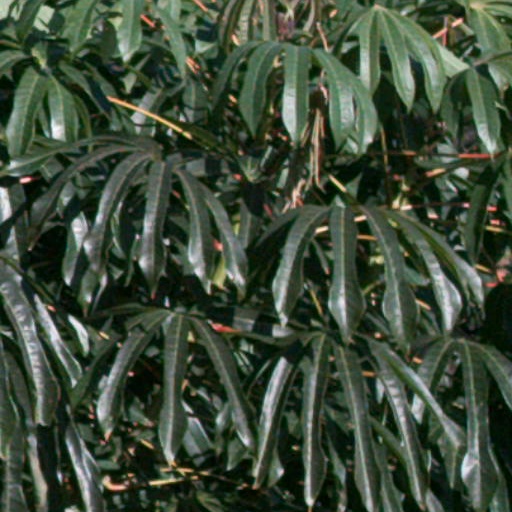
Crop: cassava